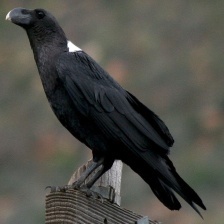
Species: WHITE NECKED RAVEN
Scientific name: CORVUS ALBICOLLIS